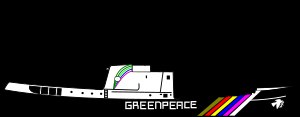
Rainbow Warrior
Rainbow Warrior I
Rainbow Warrior er navnet på tre fartøjer, som er eller har været i tjeneste hos miljøorganisationen Greenpeace.